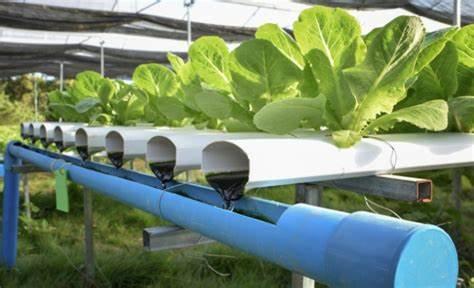
Huu ni mfumo wa kilimo cha kisasa, uitwao kilimo cha maji. Mimea ya sukuma wiki imepandwa  bila udongo. Ikipata virutubisho kupitia maji maru kwenye mabomba.